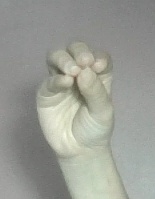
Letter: ha